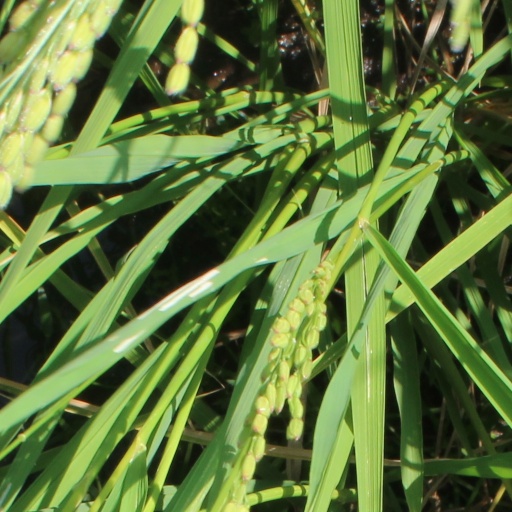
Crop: rice